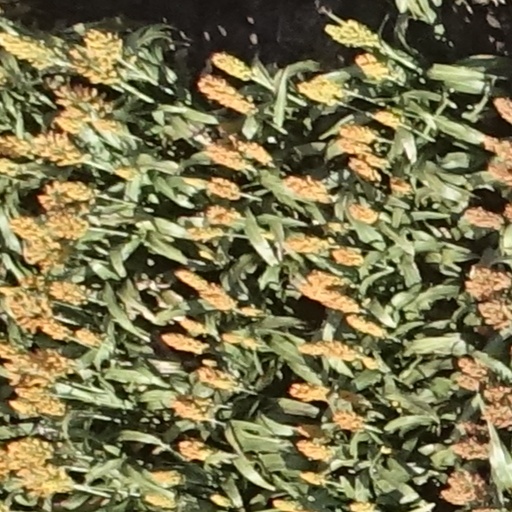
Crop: sorghum